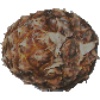
Label: Pineapple 1